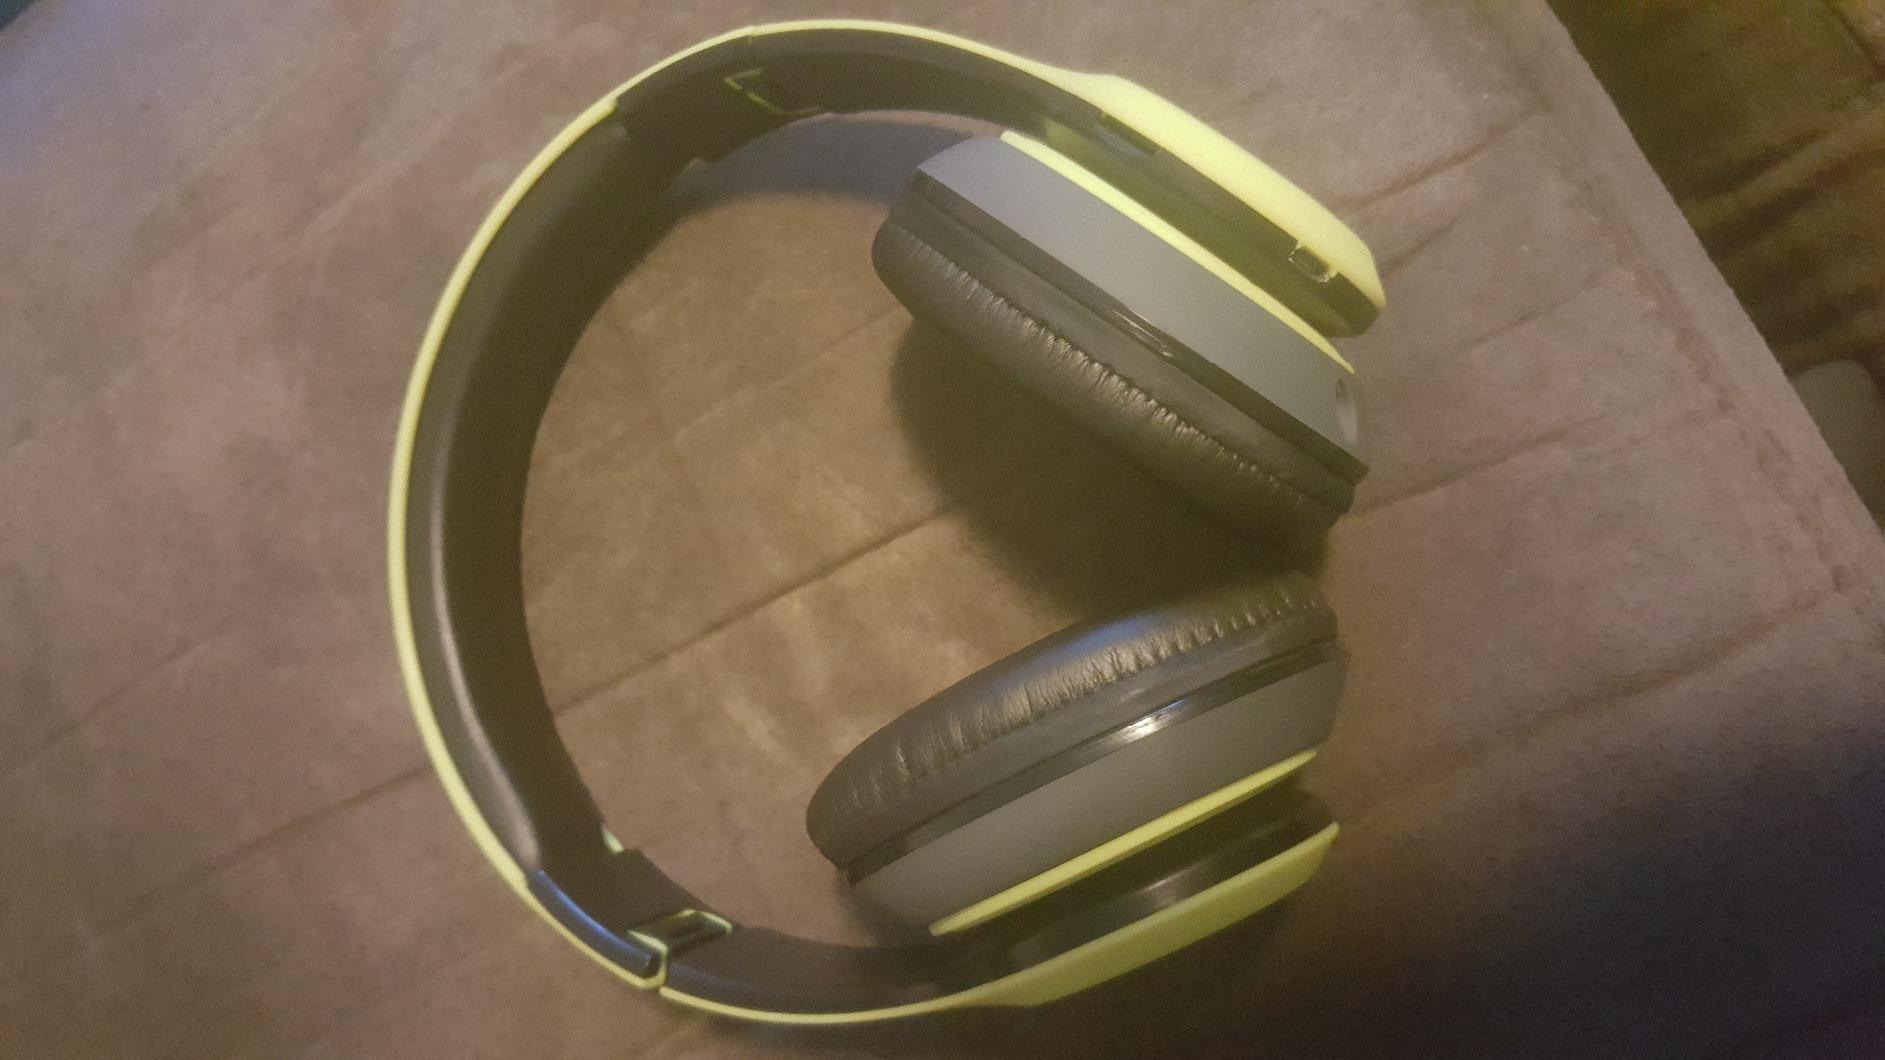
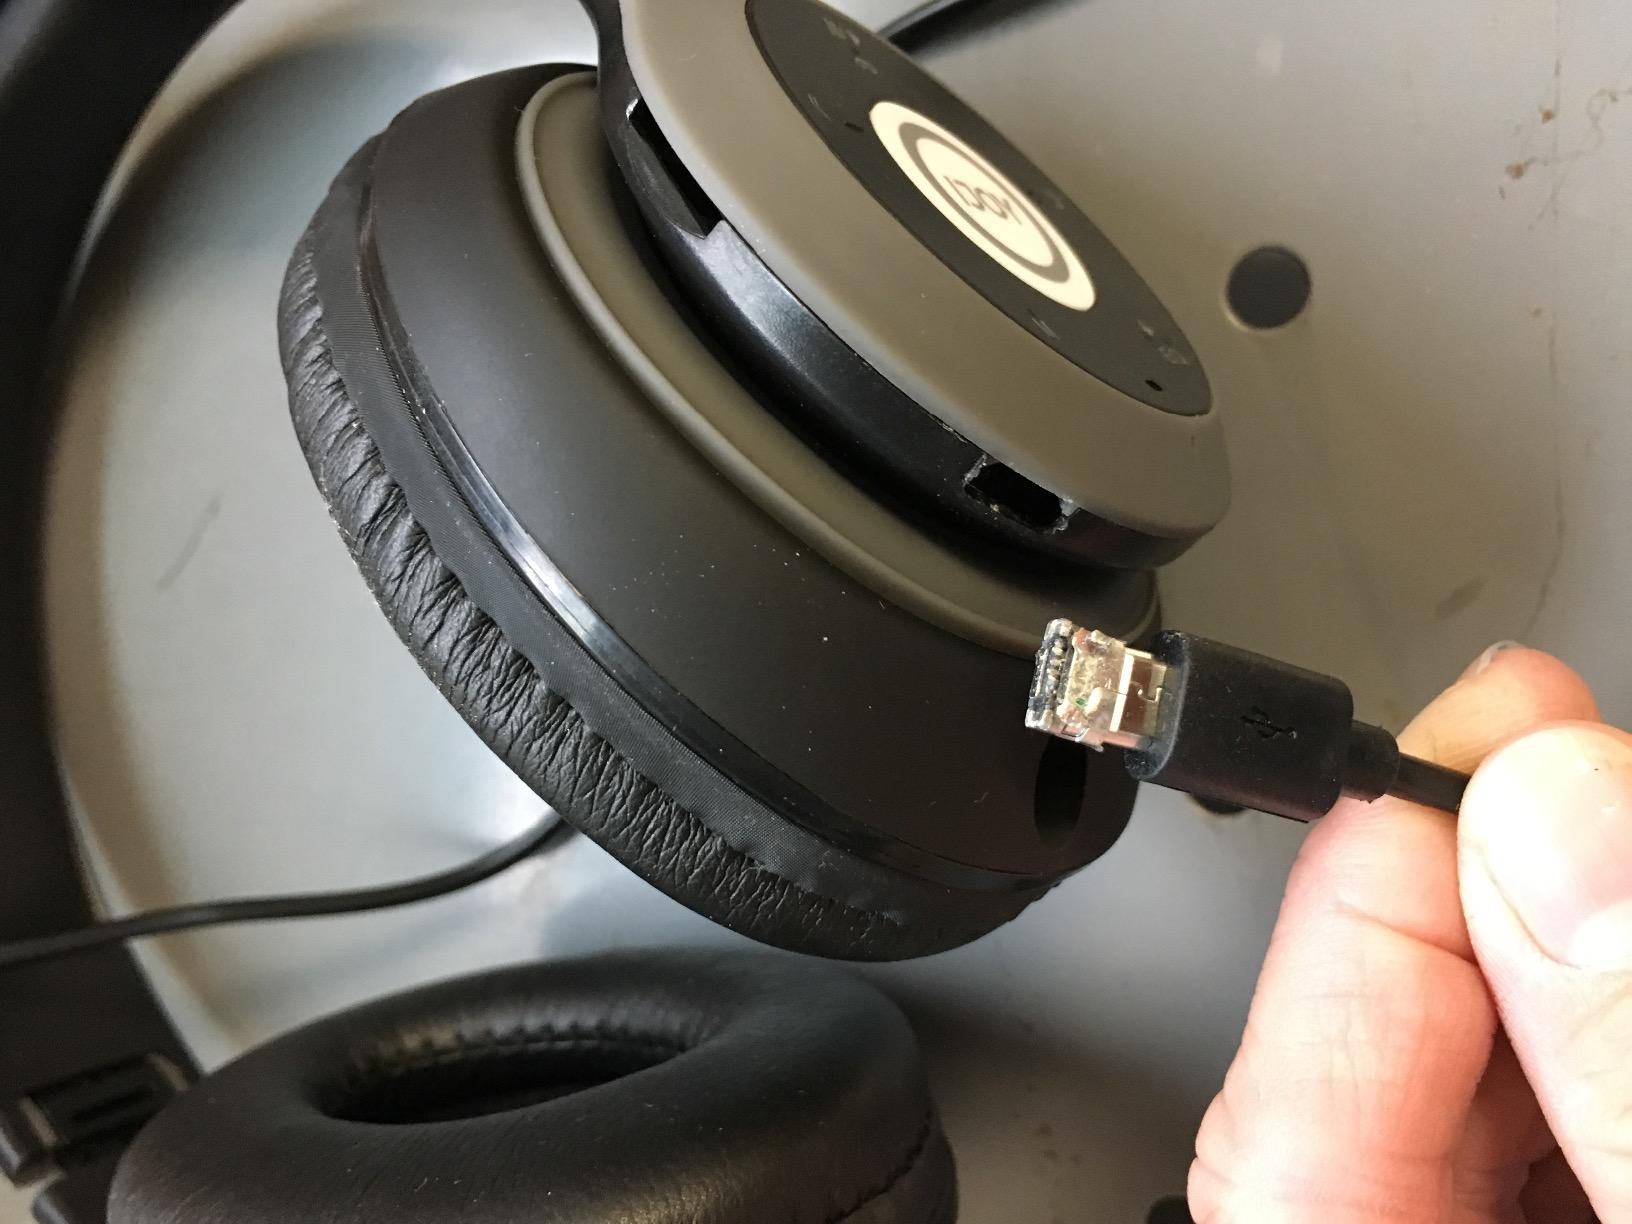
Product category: headphones
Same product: no